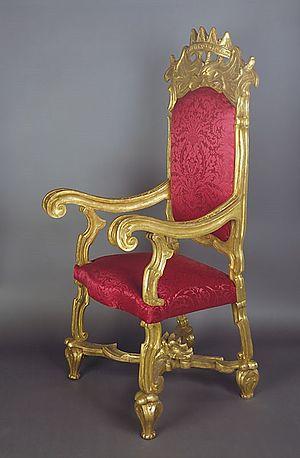
Fauteuil de circoncision dit ""Fauteuil d'Elie"" ayant appartenu à Zadoc Kahn, grand rabbin de France, Italie du Nord 17e-18e siecle"